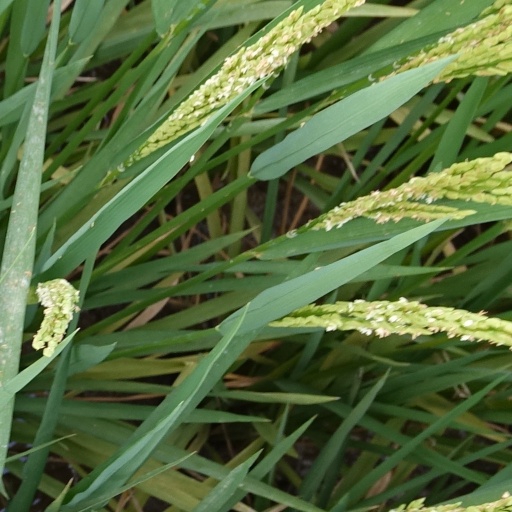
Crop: rice